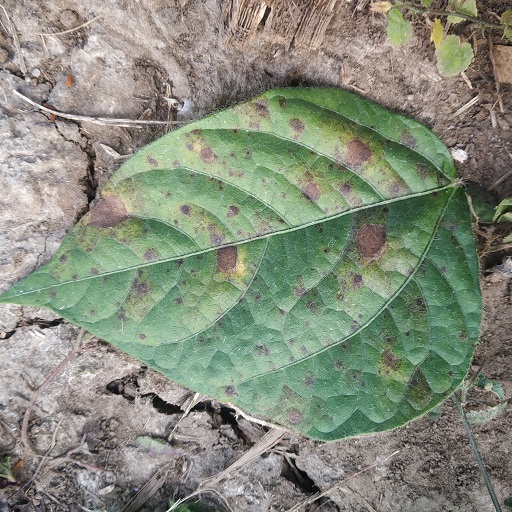
Label: Anthracnose